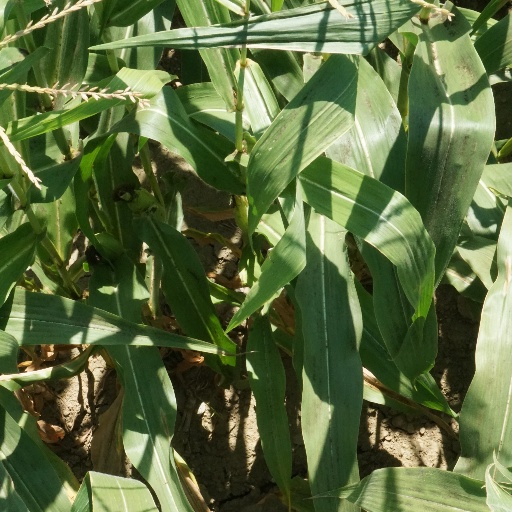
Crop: maize; corn